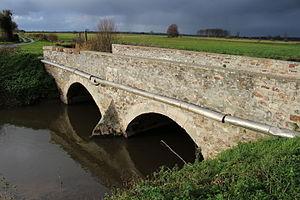
Bougue d'Elle, frontière entre Lison-Les Veys
Lison est une commune française, située dans le département du Calvados en région Normandie, peuplée de 443 habitants.